Stanford University

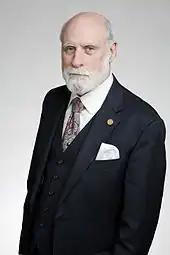
Vint Cerf, co-leader of the Stanford team that designed the architecture of the internet

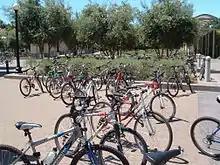
Many students use bicycles to get around the large campus

Stanford is one of the most successful universities worldwide in creating companies and licensing its inventions to existing companies, and it is often considered the model for technology transfer. Stanford's Office of Technology Licensing is responsible for commercializing university research, intellectual property, and university-developed projects. The university is described as having a strong venture culture in which students are encouraged, and often funded, to launch their own companies. Companies founded by Stanford alumni generate more than $2.7 trillion in annual revenue and have created some 5.4 million jobs since the 1930s. When combined, these companies would form the tenth-largest economy in the world.